Lavender Scare

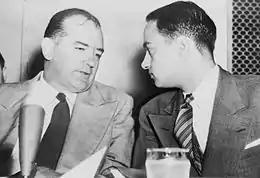
Joseph McCarthy and Roy Cohn during the Army–McCarthy hearings

The Lavender Scare was a moral panic about homosexual people in the United States government which led to their mass dismissal from government service during the mid-20th century. It contributed to and paralleled the anti-communist campaign which is known as McCarthyism and the Second Red Scare. Gay men and lesbians were said to be national security risks and communist sympathizers, which led to the call to remove them from state employment. It was thought that due to the stigma around homosexuality, gay people were vulnerable to blackmail, which could lead to a breach in national security. Lesbians were at less risk of persecution than gay men, but some lesbians were interrogated or lost their jobs.